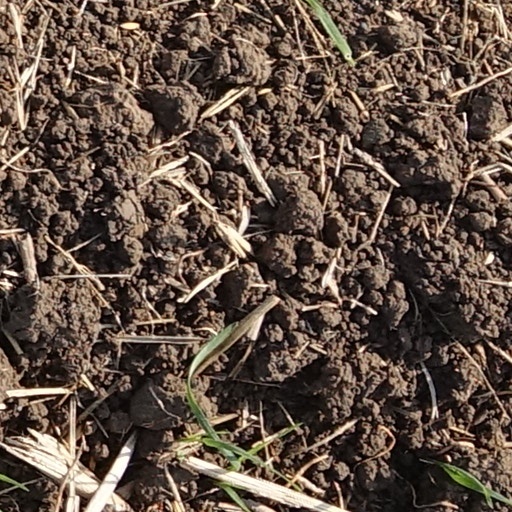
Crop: wheat